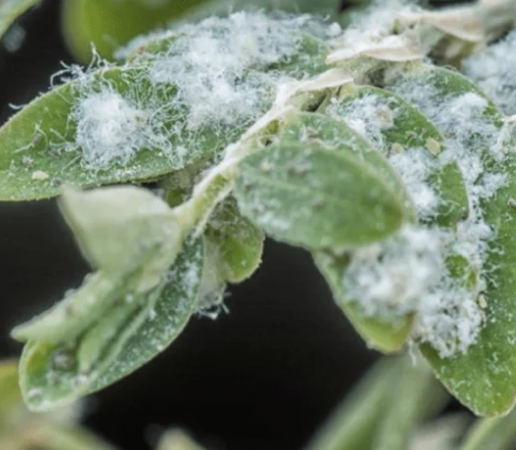
Label: mealybug_infestation